Suppanyu Avihingsanon

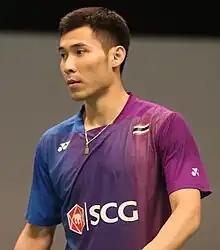

Suppanyu Avihingsanon (born 24 October 1989) is a Thai badminton player. He was the men's singles gold medalist at the 2011 Summer Universiade.